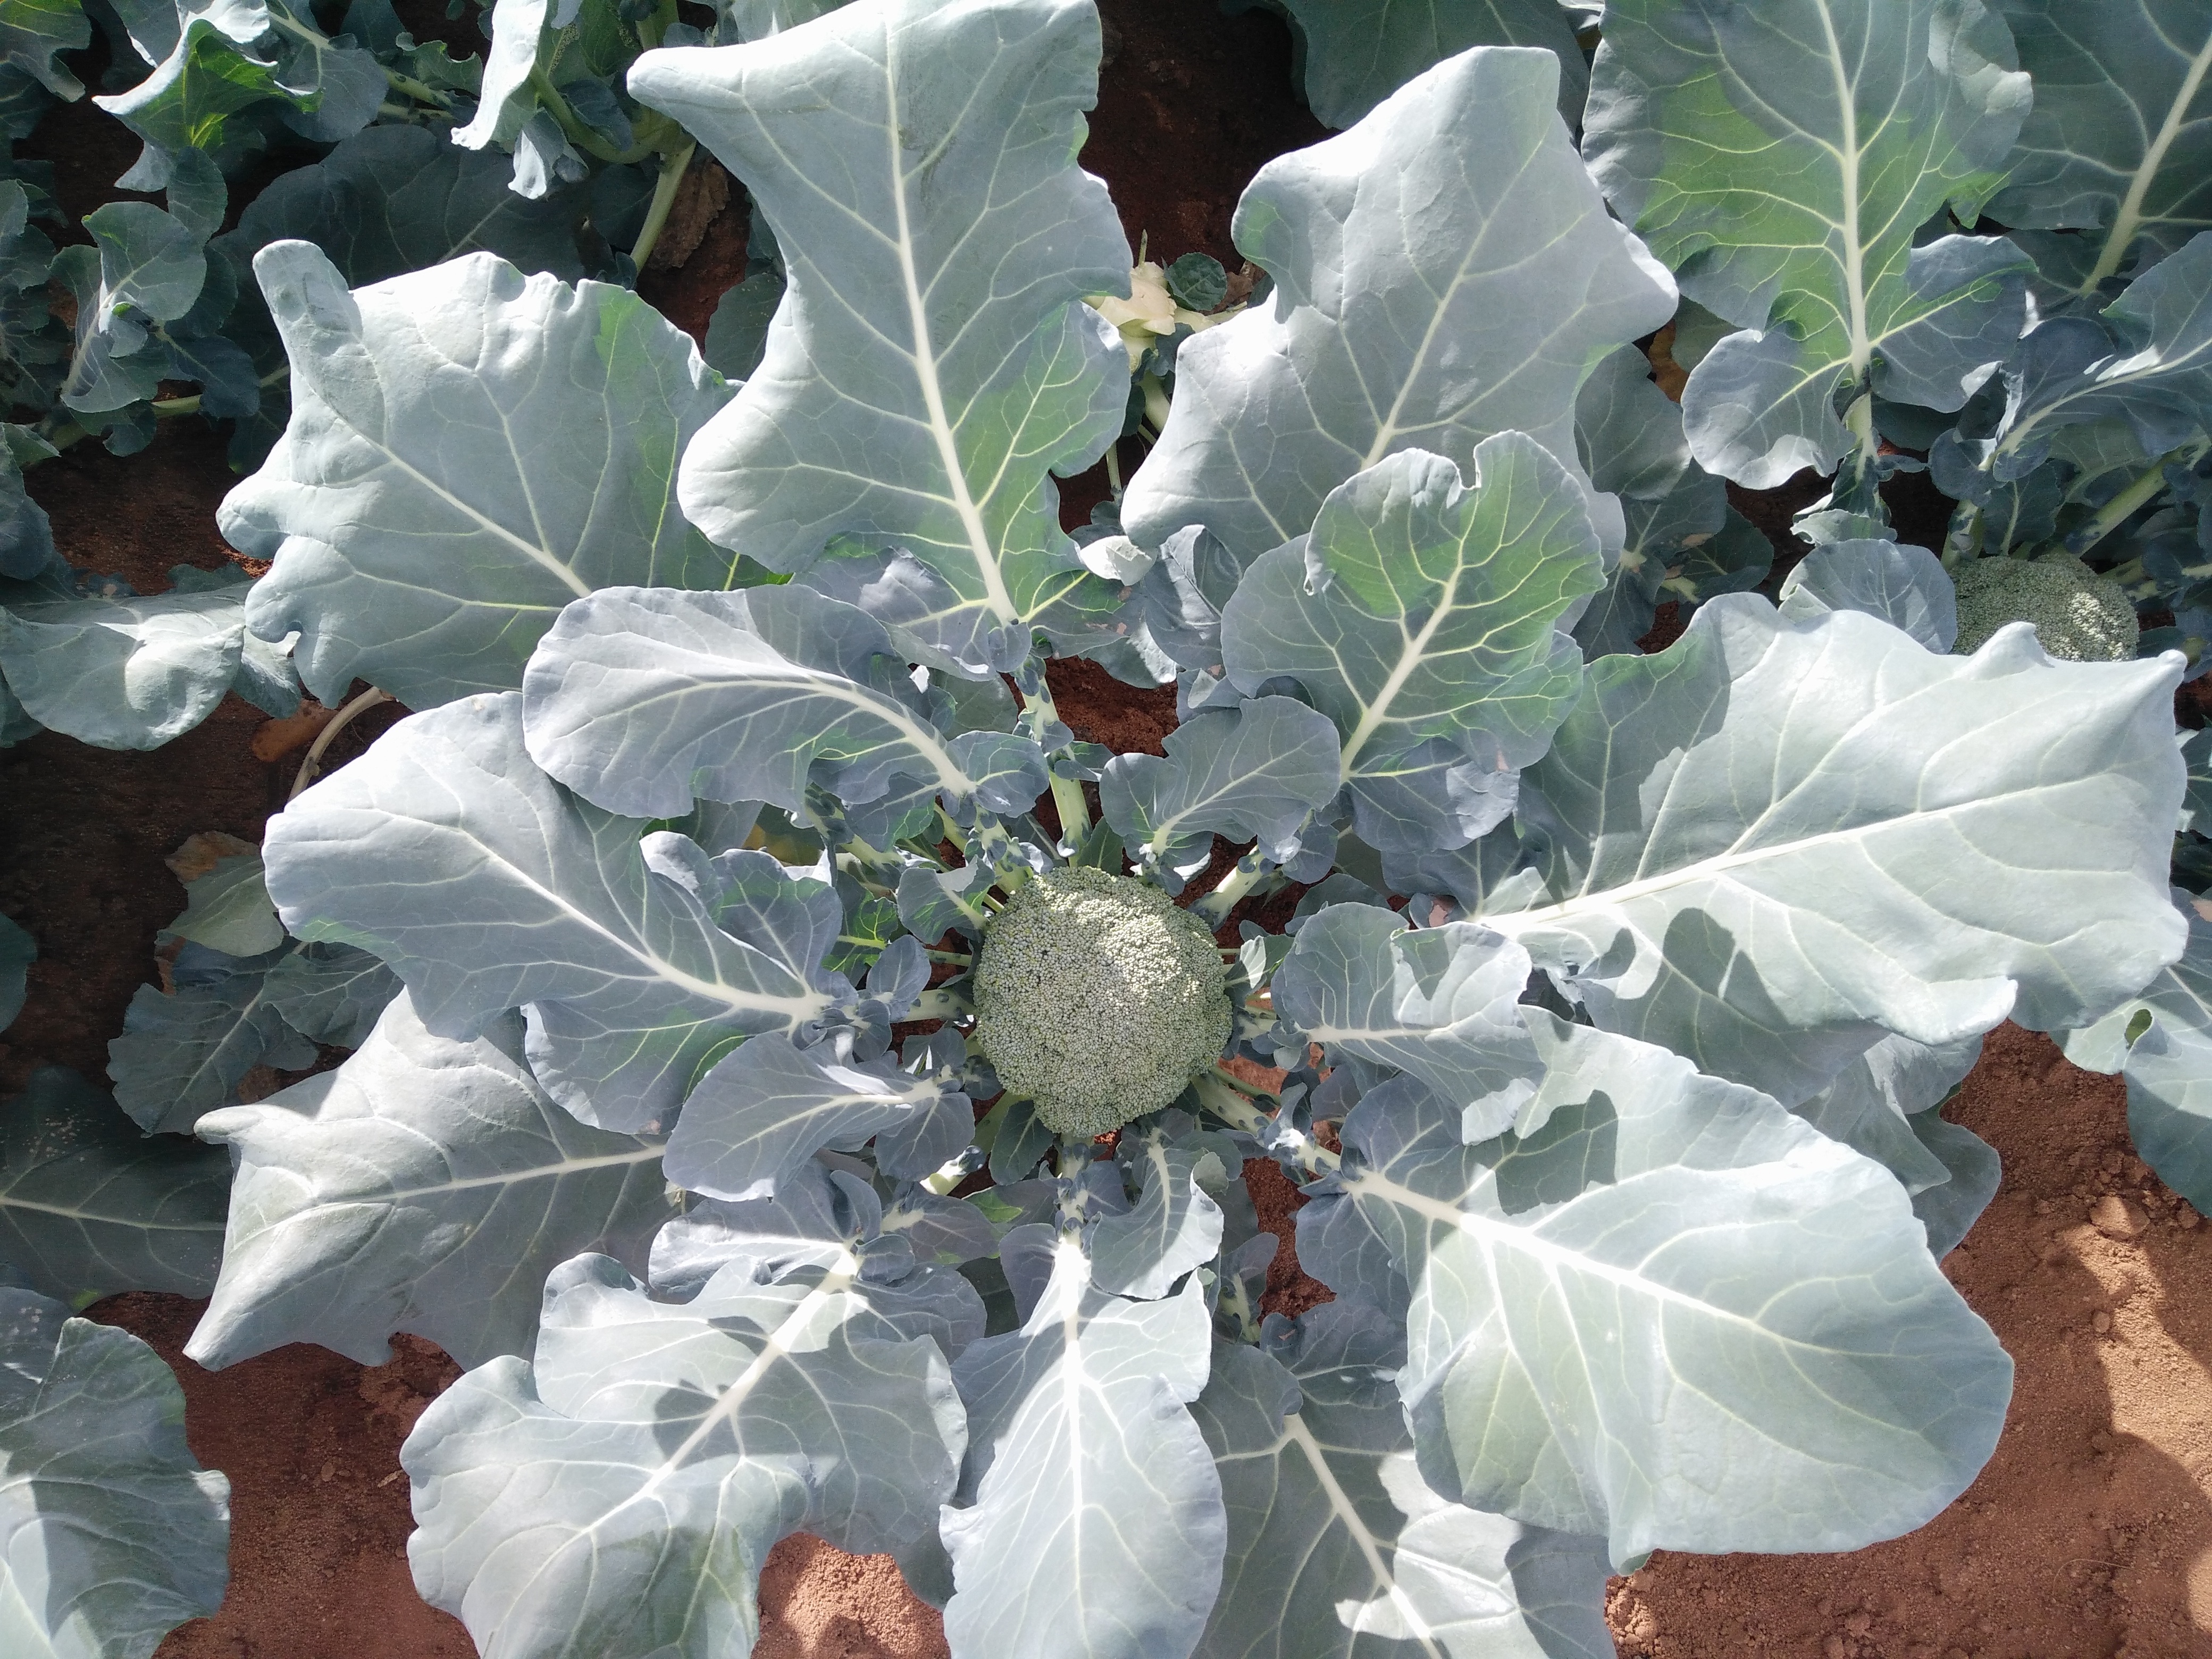
tree, plant, leaf, flower, food, salad, produce, vegetable, botany, broccoli, vegetables, shrub, flowering plant, woody plant, land plant